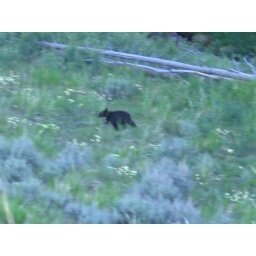
Baby black bear scurrying around Tower Falls.